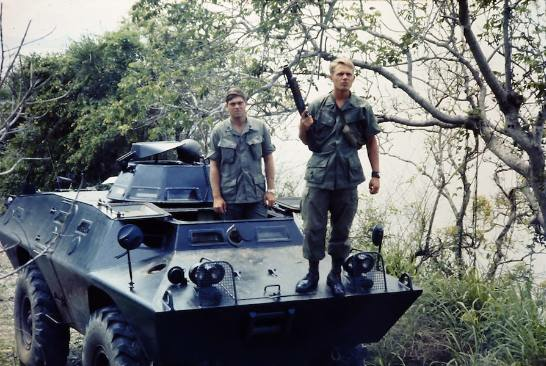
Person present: Yes